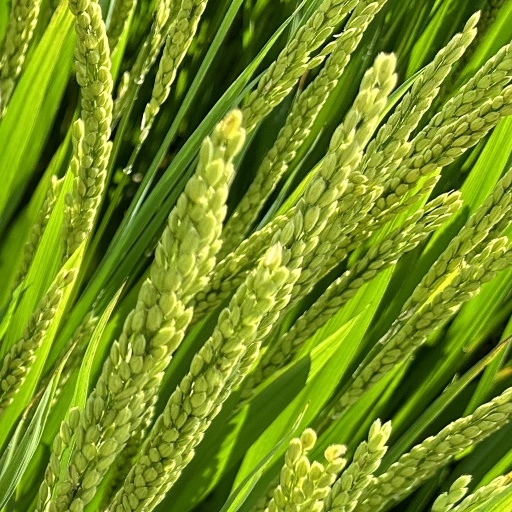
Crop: rice